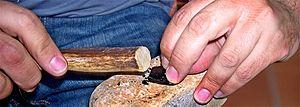
Retouche expérimentale par percussion directe avec percuteur de bois animal sur une enclume